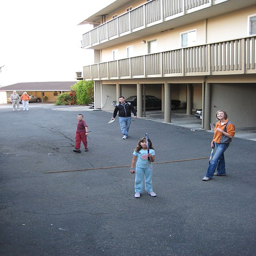
A group of adults and children standing in a parking lot.
People standing on an apartment parking lot posing for a picture.
Children playing in a parking lot of a hotel or apartment complex.
some children are playing in a lot outside a building
A person of people are standing outside of an apartment building.